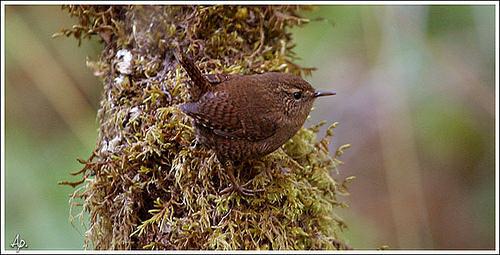
A photo of a winter wren